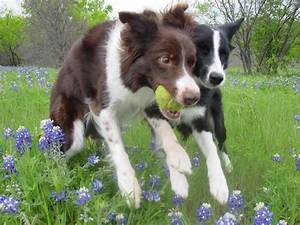
Label: cane